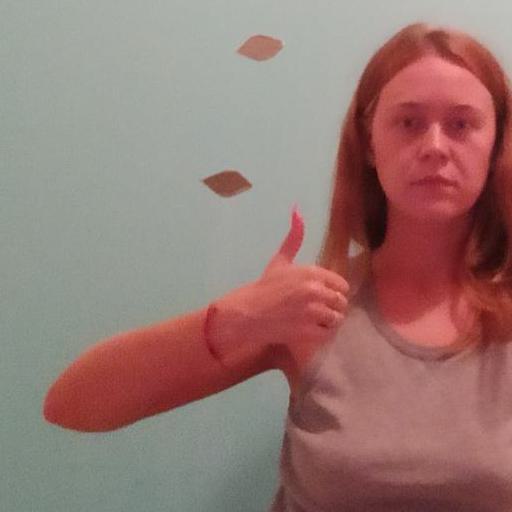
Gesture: like